Happisburgh footprints

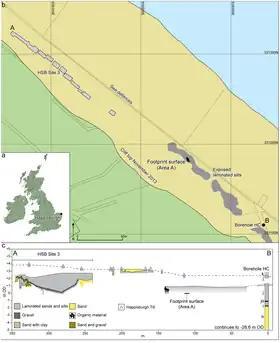
Plan of the Happisburgh site, showing exposed and recorded foreshore sediments and location of the footprint surface

The footprints were discovered in May 2013 by Nicholas Ashton, curator at the British Museum, and Martin Bates, from Trinity St David's University in Wales, who were carrying out research as part of the Pathways to Ancient Britain (PAB) project.